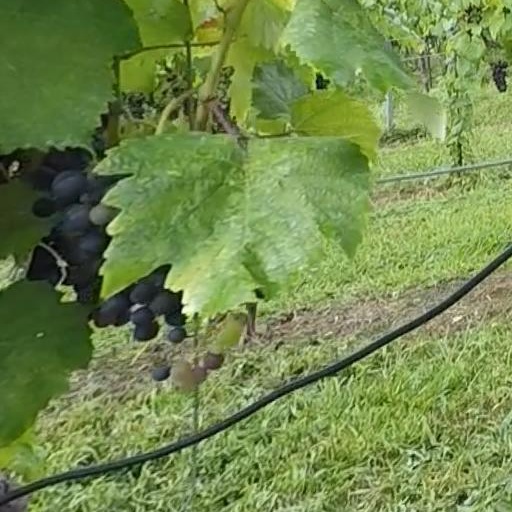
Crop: grape